Donald Barnhouse

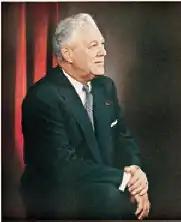
Donald Grey Barnhouse on the cover of "Eternity" magazine in its memorial issue tribute to the magazine's founder, March 1961

Donald Grey Barnhouse (March 28, 1895 – November 5, 1960), was an American Christian preacher, pastor, theologian, radio pioneer, and writer. He was pastor of the Tenth Presbyterian Church in Philadelphia, Pennsylvania, from 1927 to his death in 1960. His pioneering radio program "The Bible Study Hour" continues, now known as "Dr. Barnhouse & the Bible".